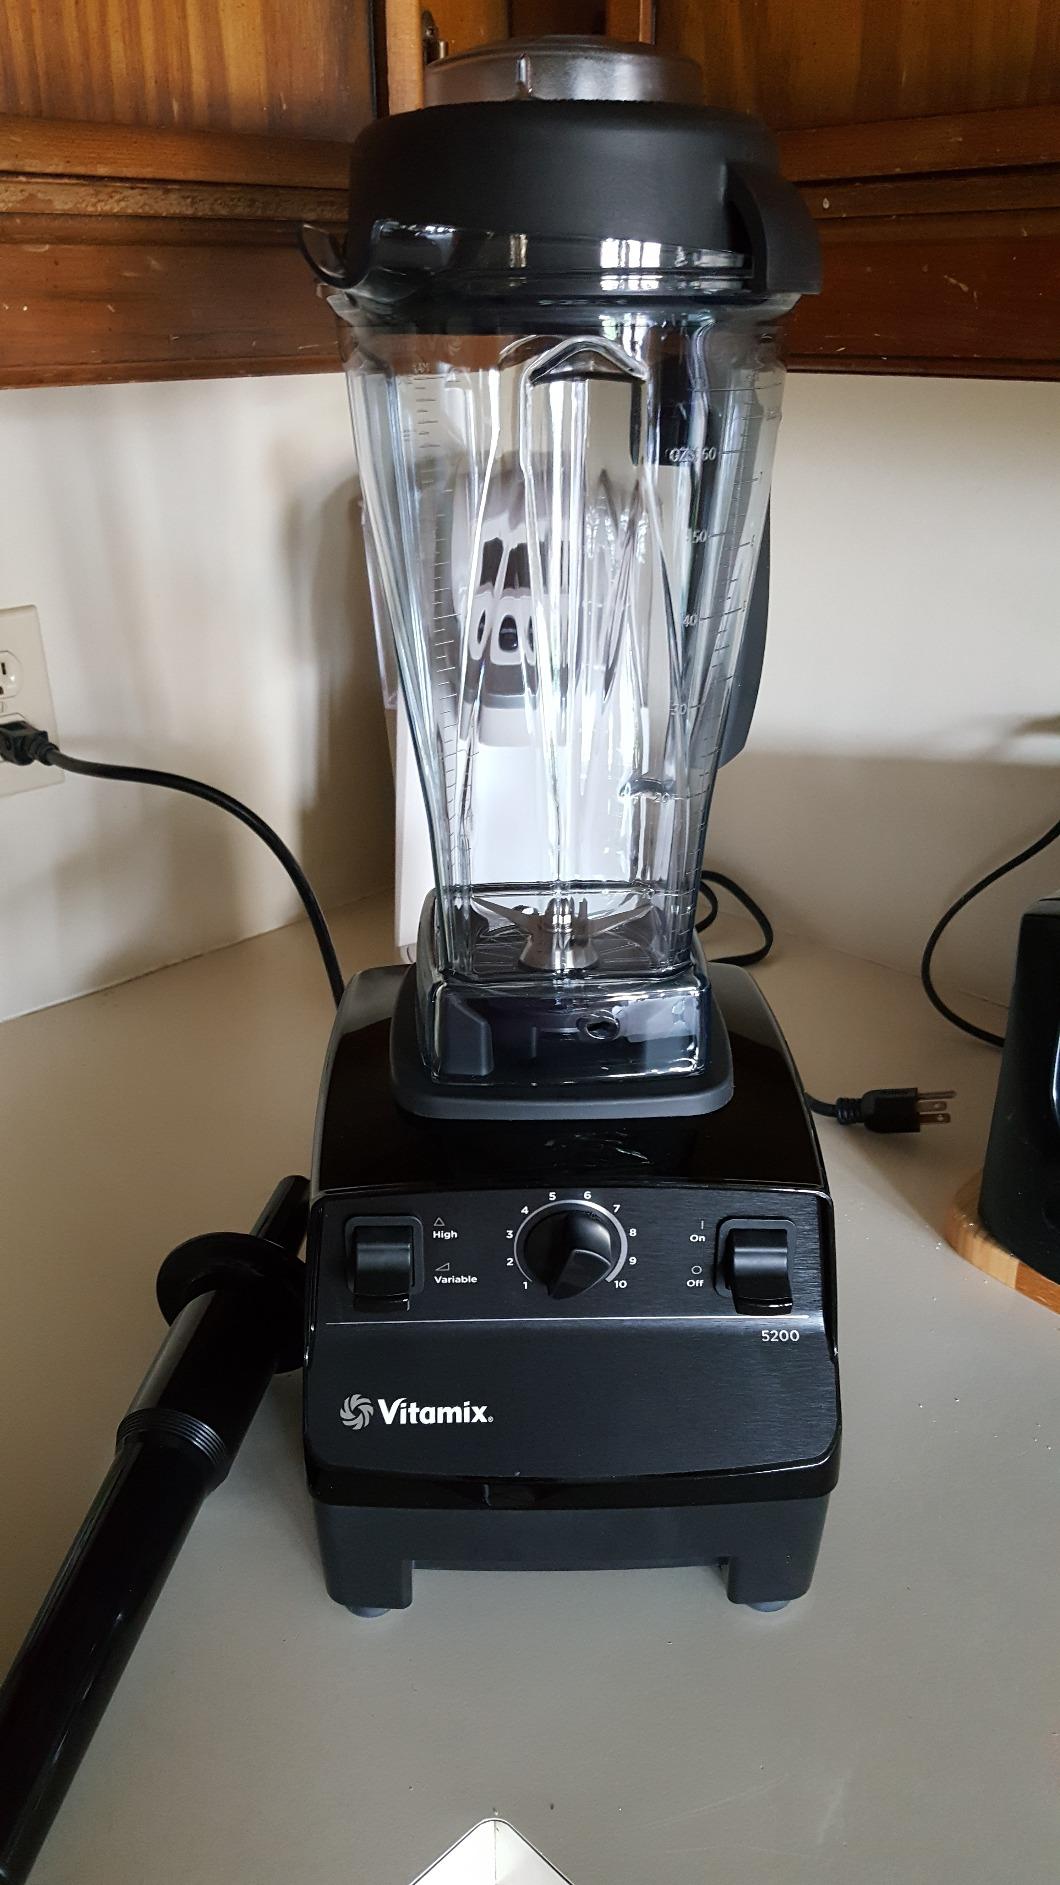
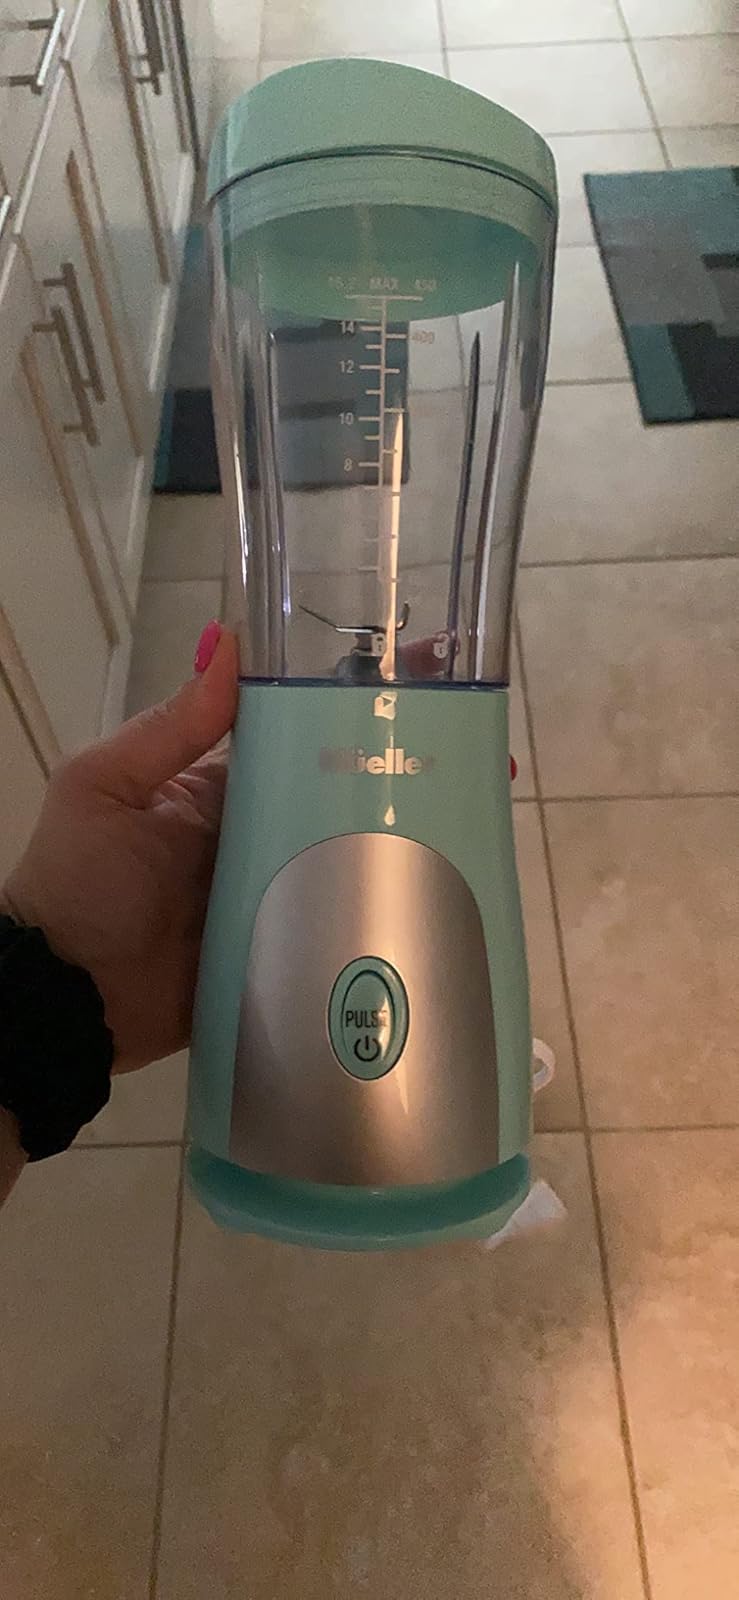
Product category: items_blender
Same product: no